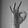
ASL letter: F